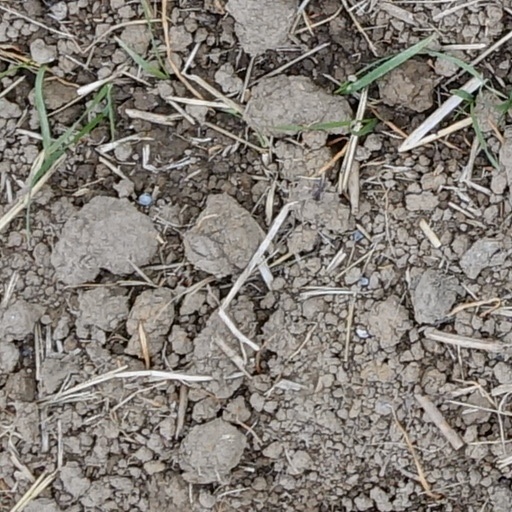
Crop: wheat